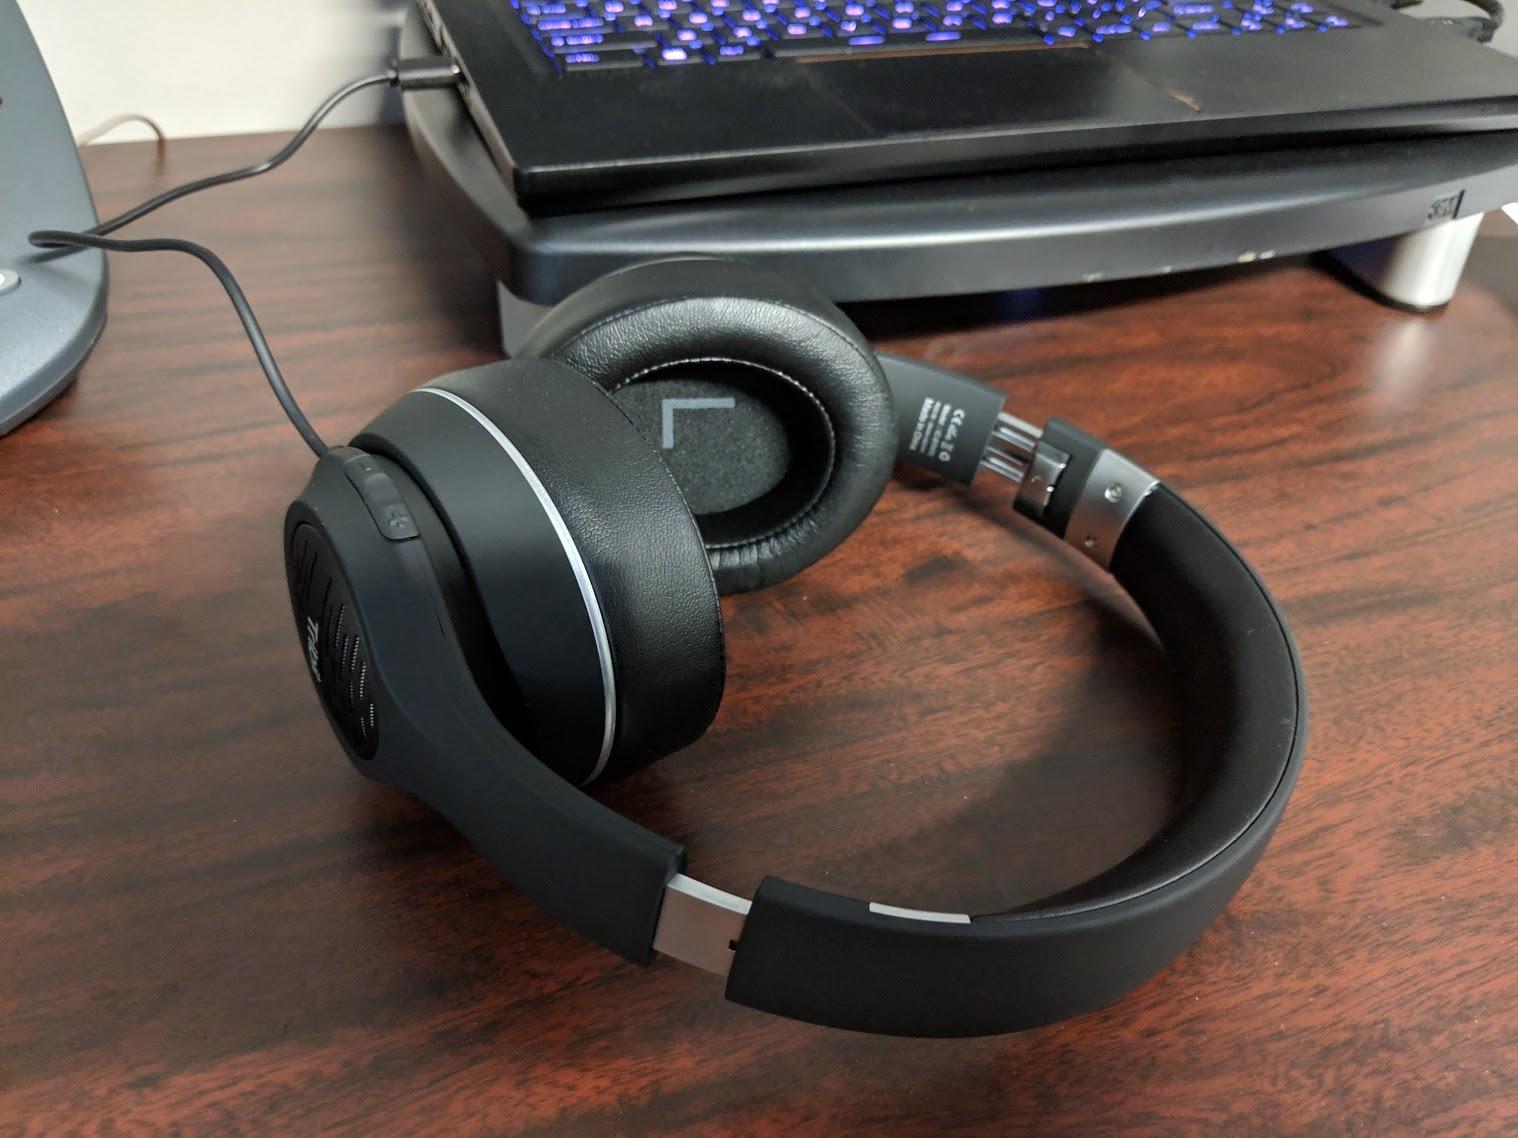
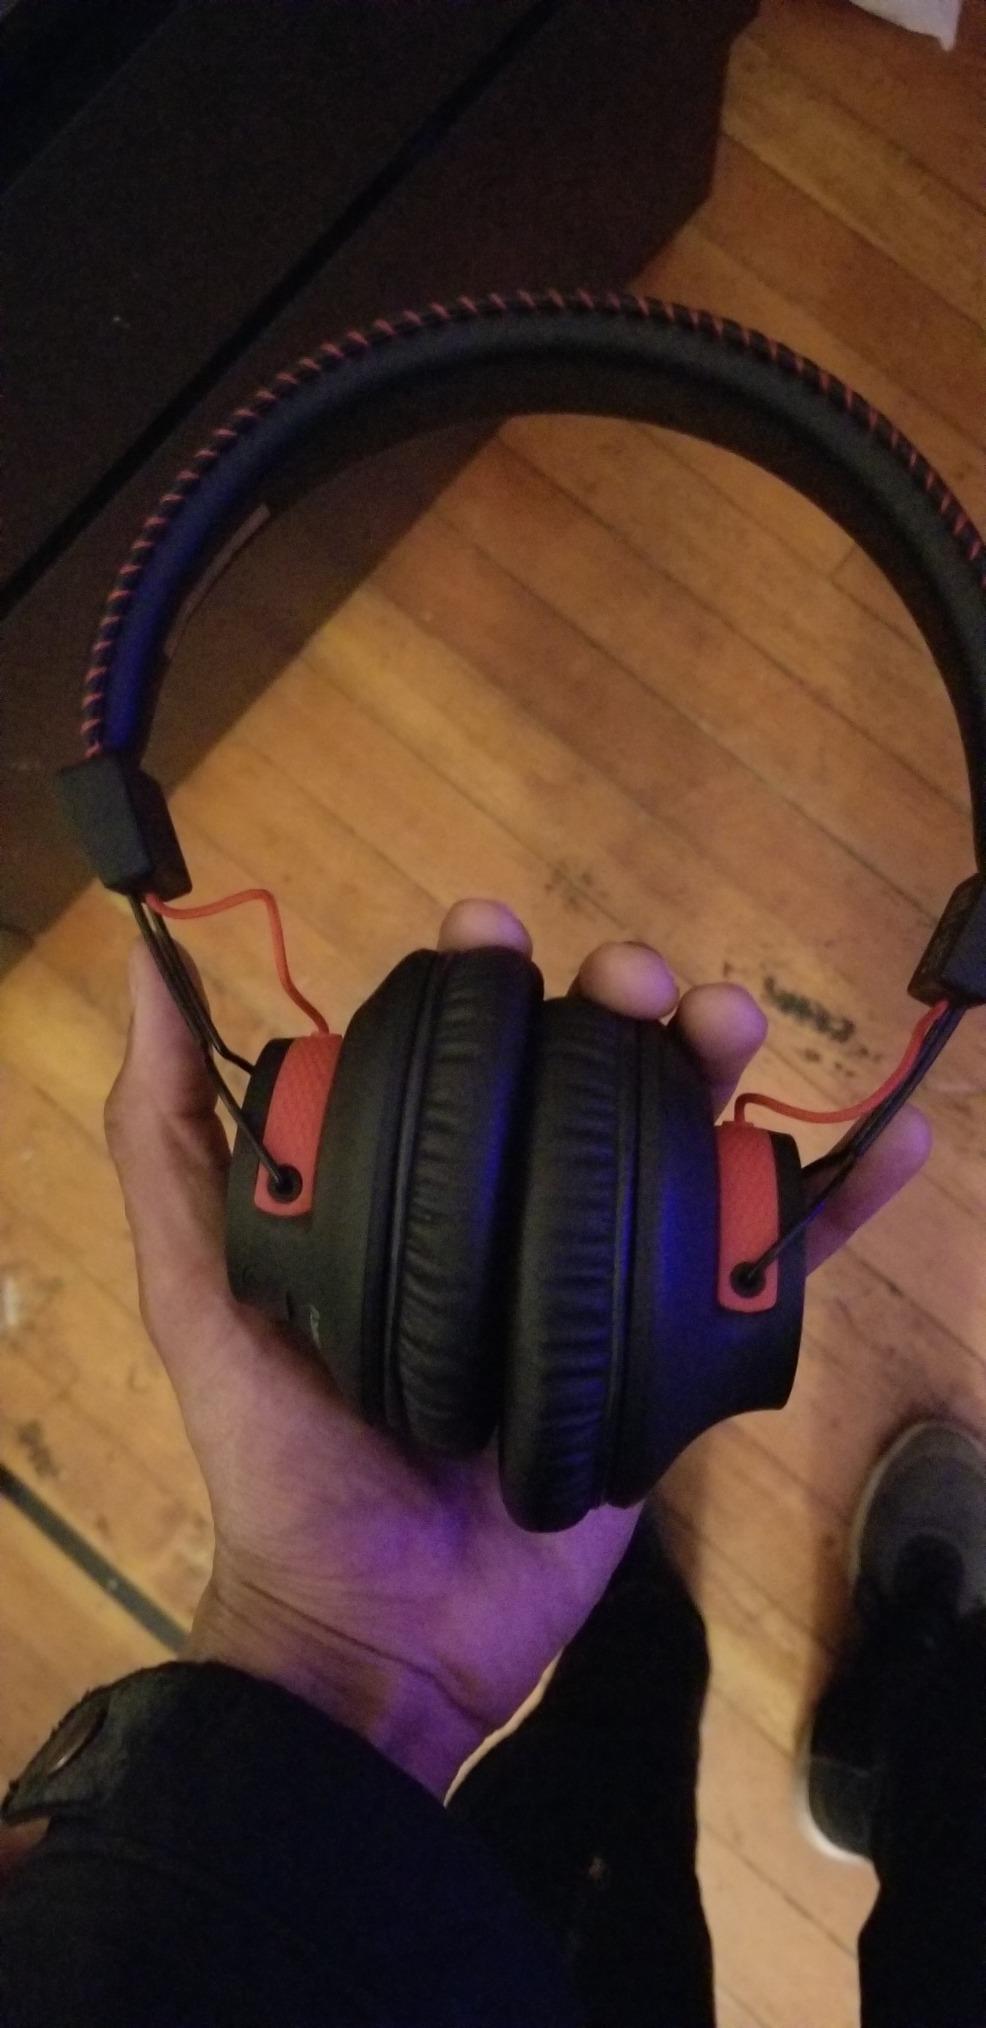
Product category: headphones
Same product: no